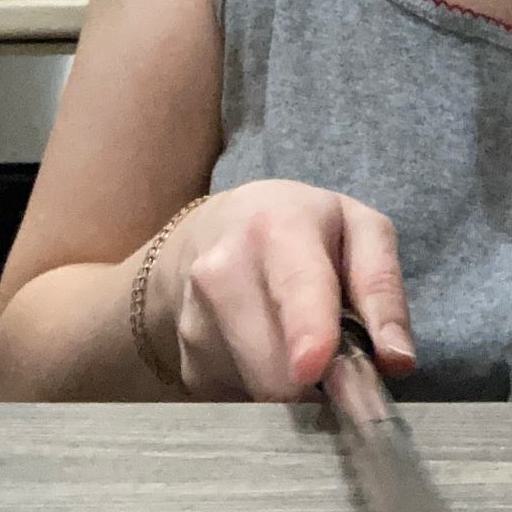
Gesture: no_gesture